Yarlagadda Nayudamma

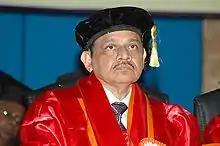
Nayudamma at the Acharya Nagarjuna University Convocation where he was conferred the Doctor of Science degree in March 2008.

Yarlagadda Nayudamma (born 1 June 1947) is a consultant paediatric surgeon from Guntur, India. Previously, he operated at the Guntur General Hospital where he was the head of the paediatric surgery department.